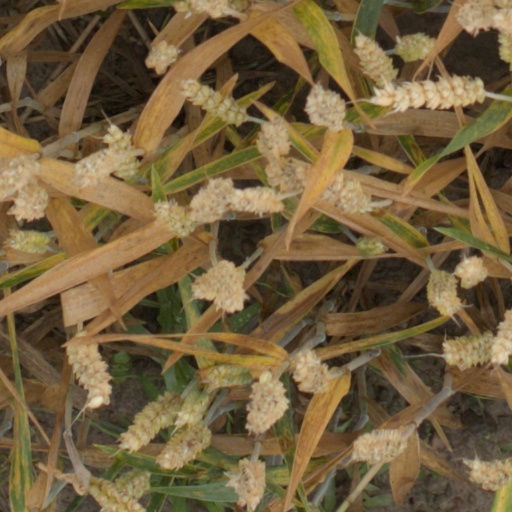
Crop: wheat